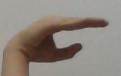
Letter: jeem